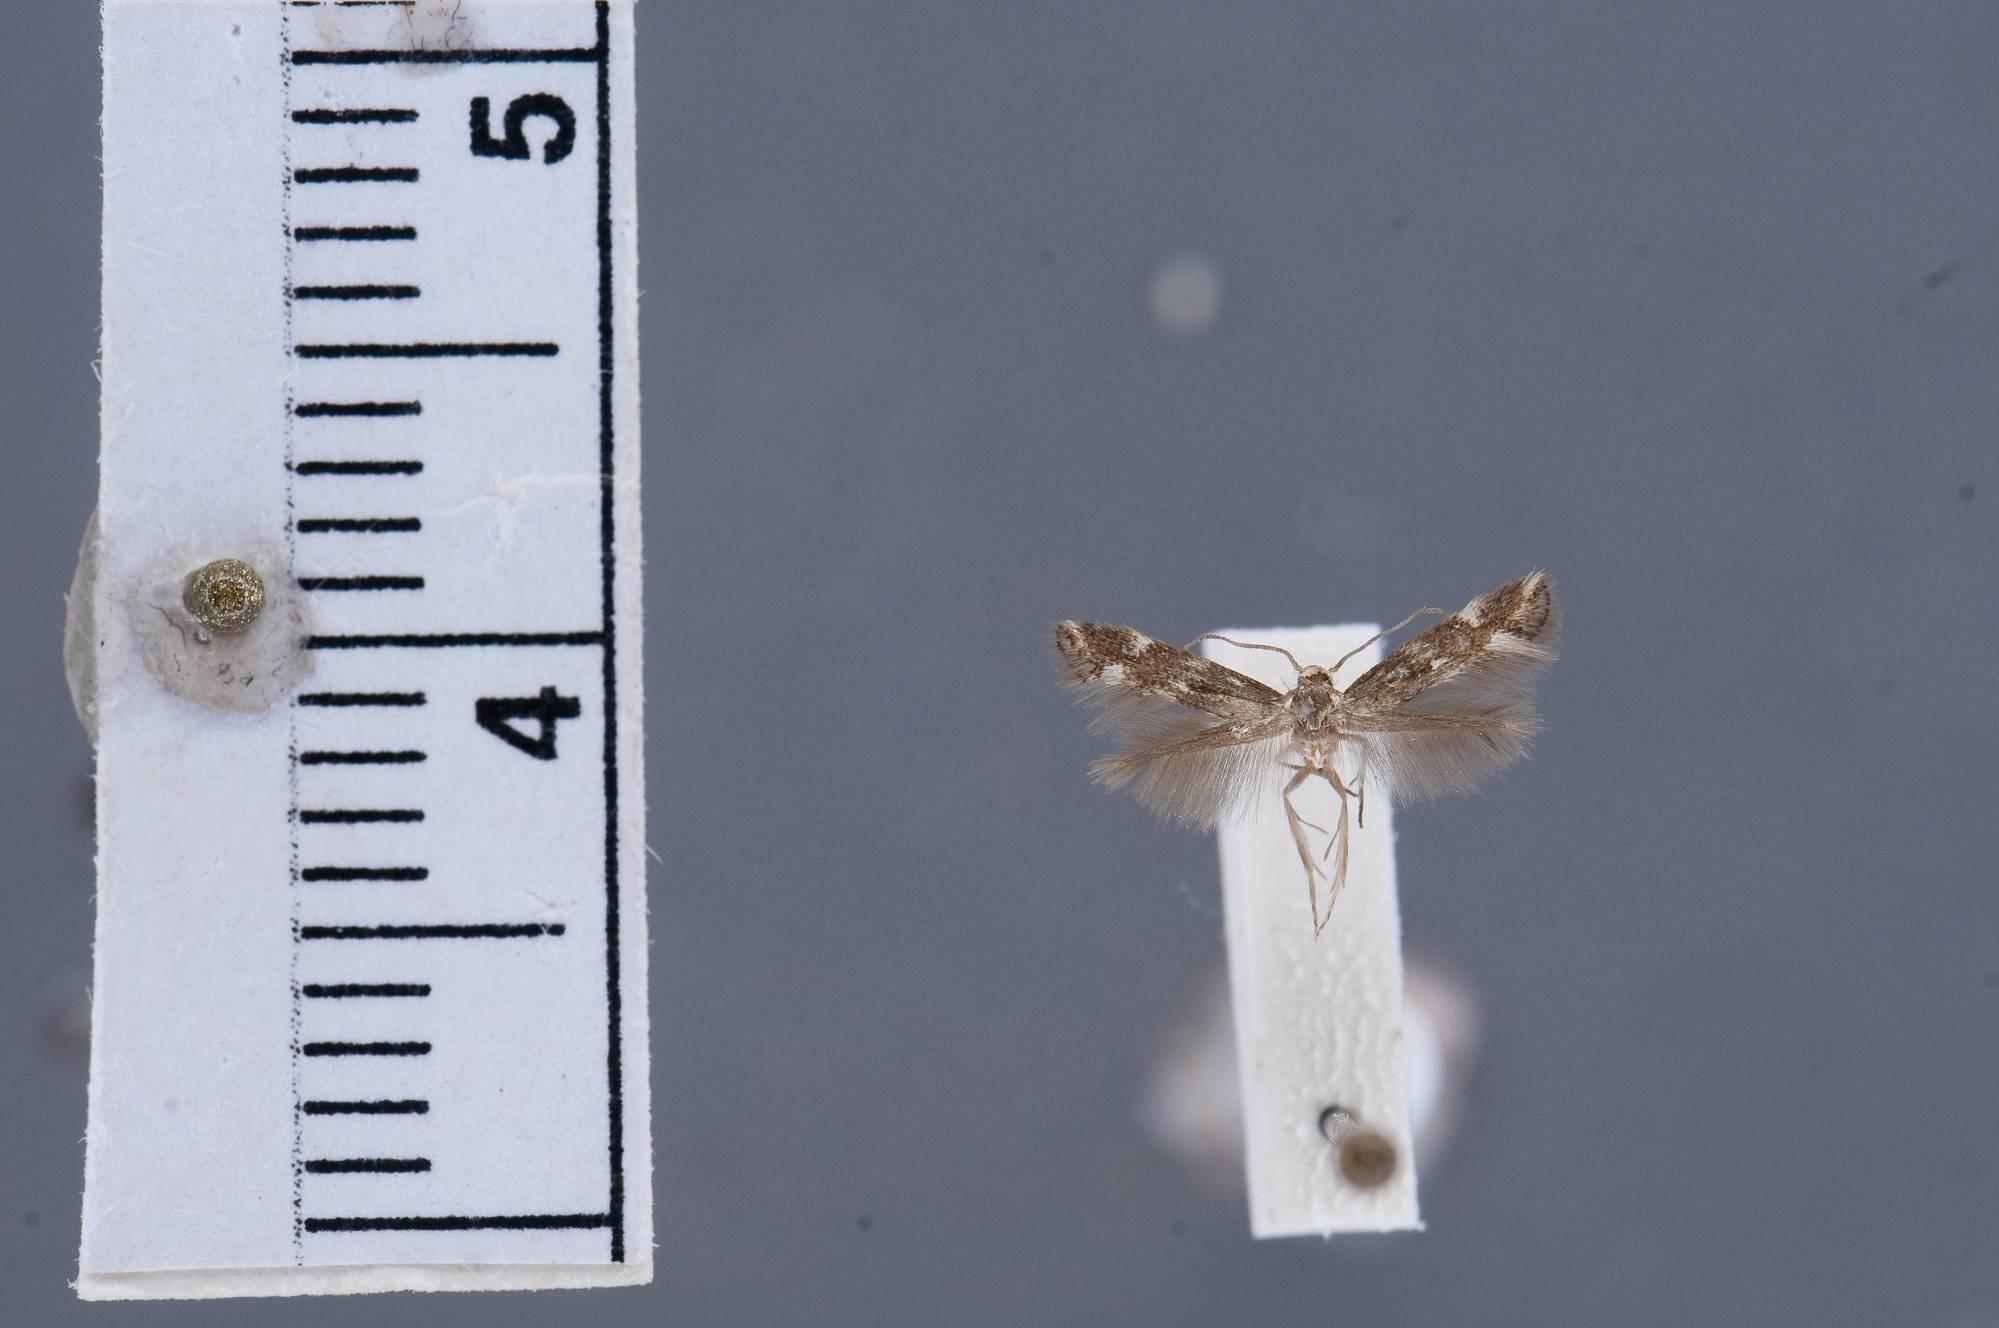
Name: Elachista cerasella
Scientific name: Elachista cerasella Kaila, 1996
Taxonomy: Animalia, Arthropoda, Insecta, Lepidoptera, Glossata, Elachistidae, Elachistinae
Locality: Fort Niobrara, Cherry, Nebraska, United States
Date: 19 Jun 1983